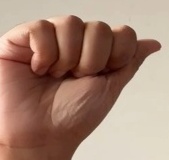
ASL sign: A